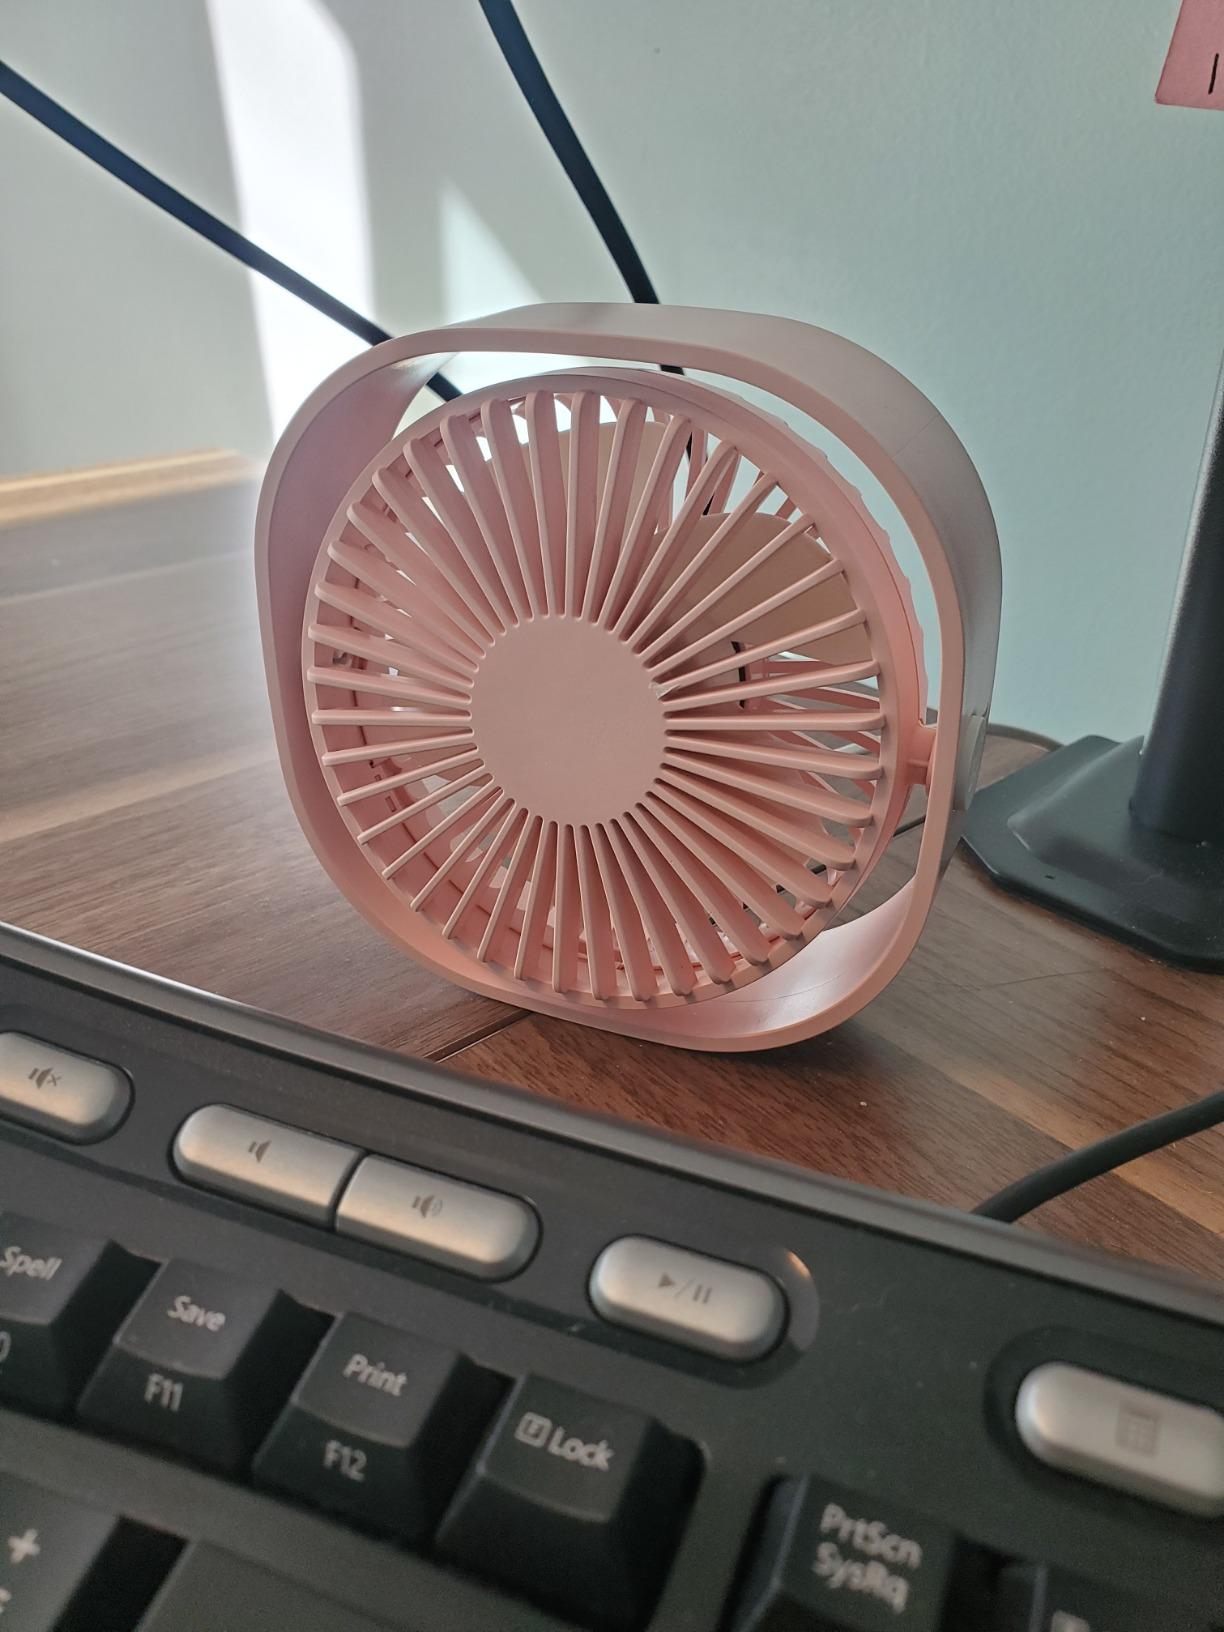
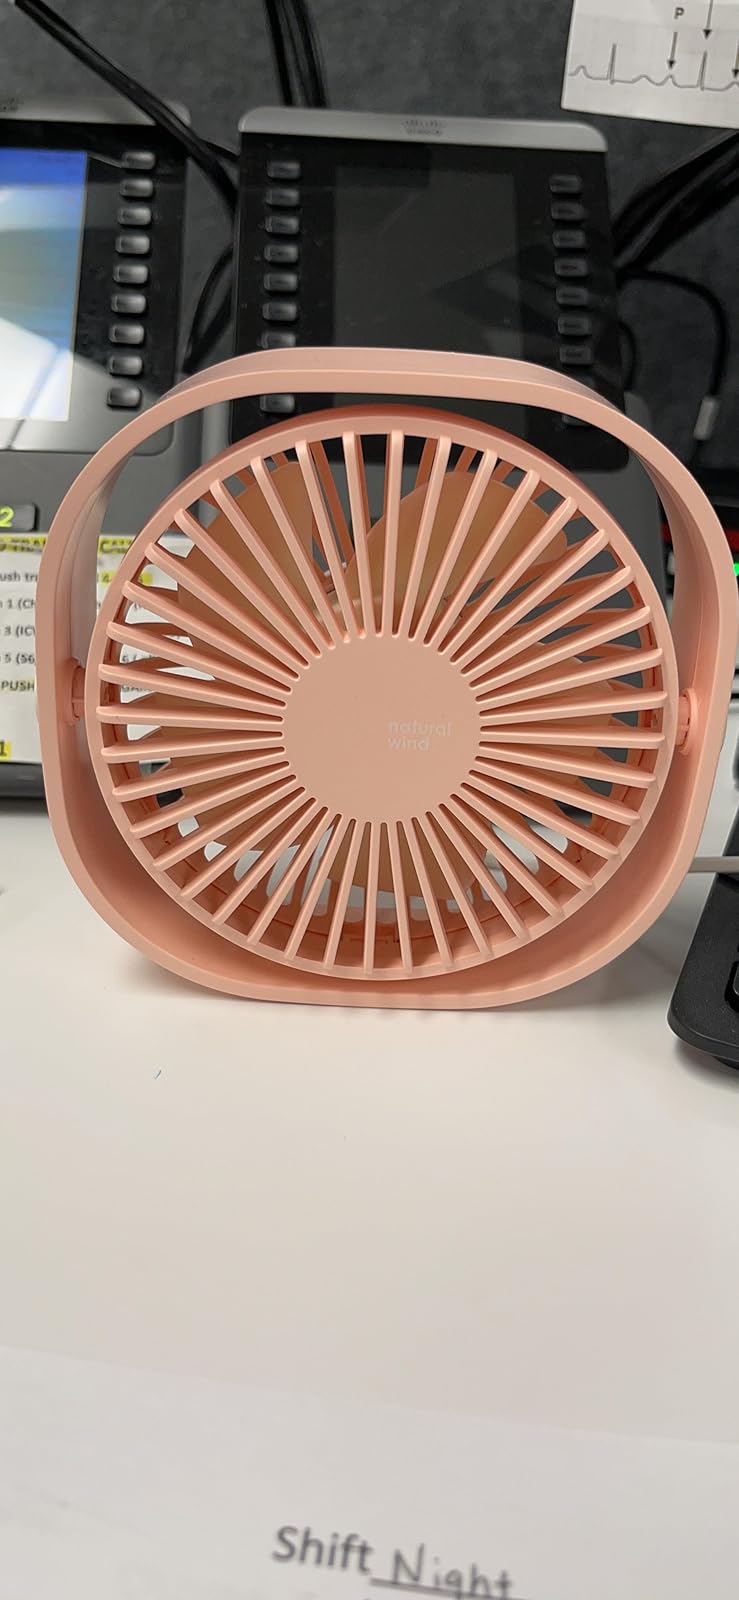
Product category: fan
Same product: yes